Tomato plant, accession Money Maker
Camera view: bottom (45 deg); turntable rotation: 210 degrees
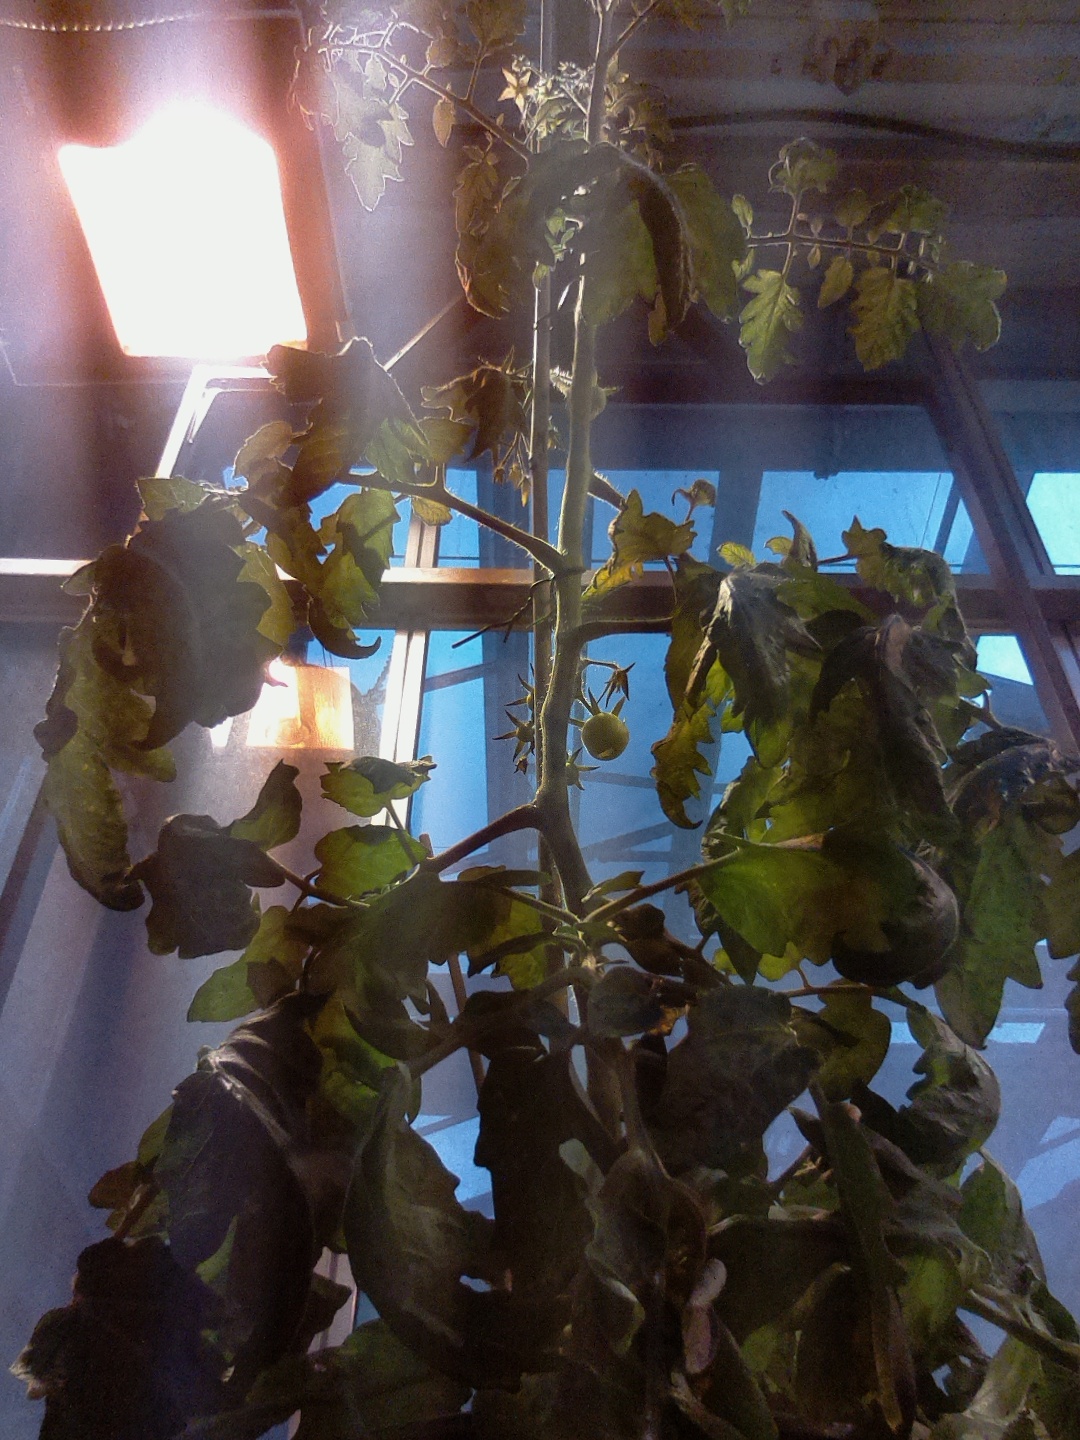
BBCH growth stage 71: 10%-20% of final fruit size